Mirkovci, Croatia

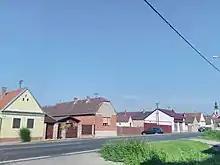
Main Street in Mirkovci – up to 2010 Vuk Stefanović Karadžić Street, subsequently Vukovar Street

One of the political issues of local significance was the naming of streets in the village. Elected leaders of new Croat ethnic majority community wanted to change street names in the village which were named during the Socialist Federal Republic of Yugoslavia and remained unchanged until the end of UNTAES mandate. At that time streets in Mirkovci were named after Vuk Stefanović Karadžić, Boško Buha, Veljko Vlahović, Edvard Kardelj, People's Liberation Army of Macedonia, 4 July-Fighter's Day and 29 November-Republic Day. Majority needed for the change was achieved in August 2010 when the new names after Vukovar and other cities and rivers in Croatia were proposed to the City Council of Vinkovci. Special 4 members commission was formed with 2 ethnic Croats and 2 Serbs tasked with creation of proposal for 42 new street names acceptable to both communities.